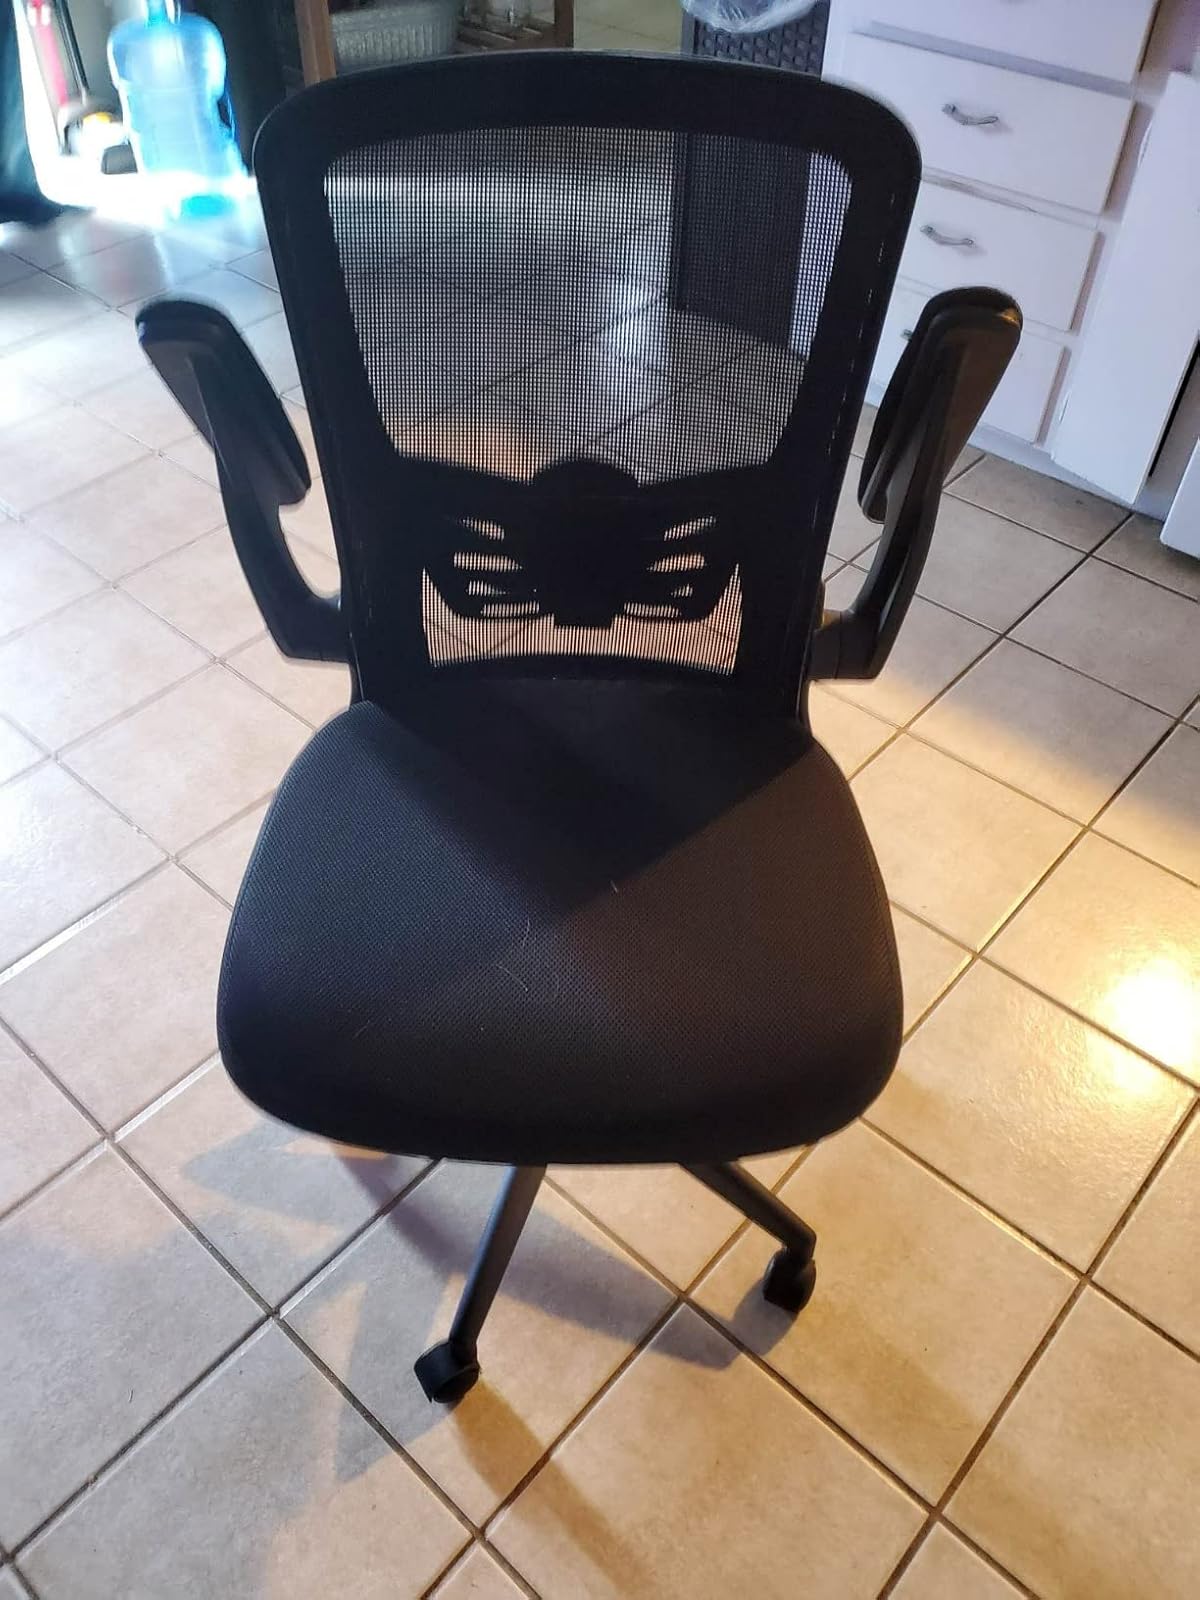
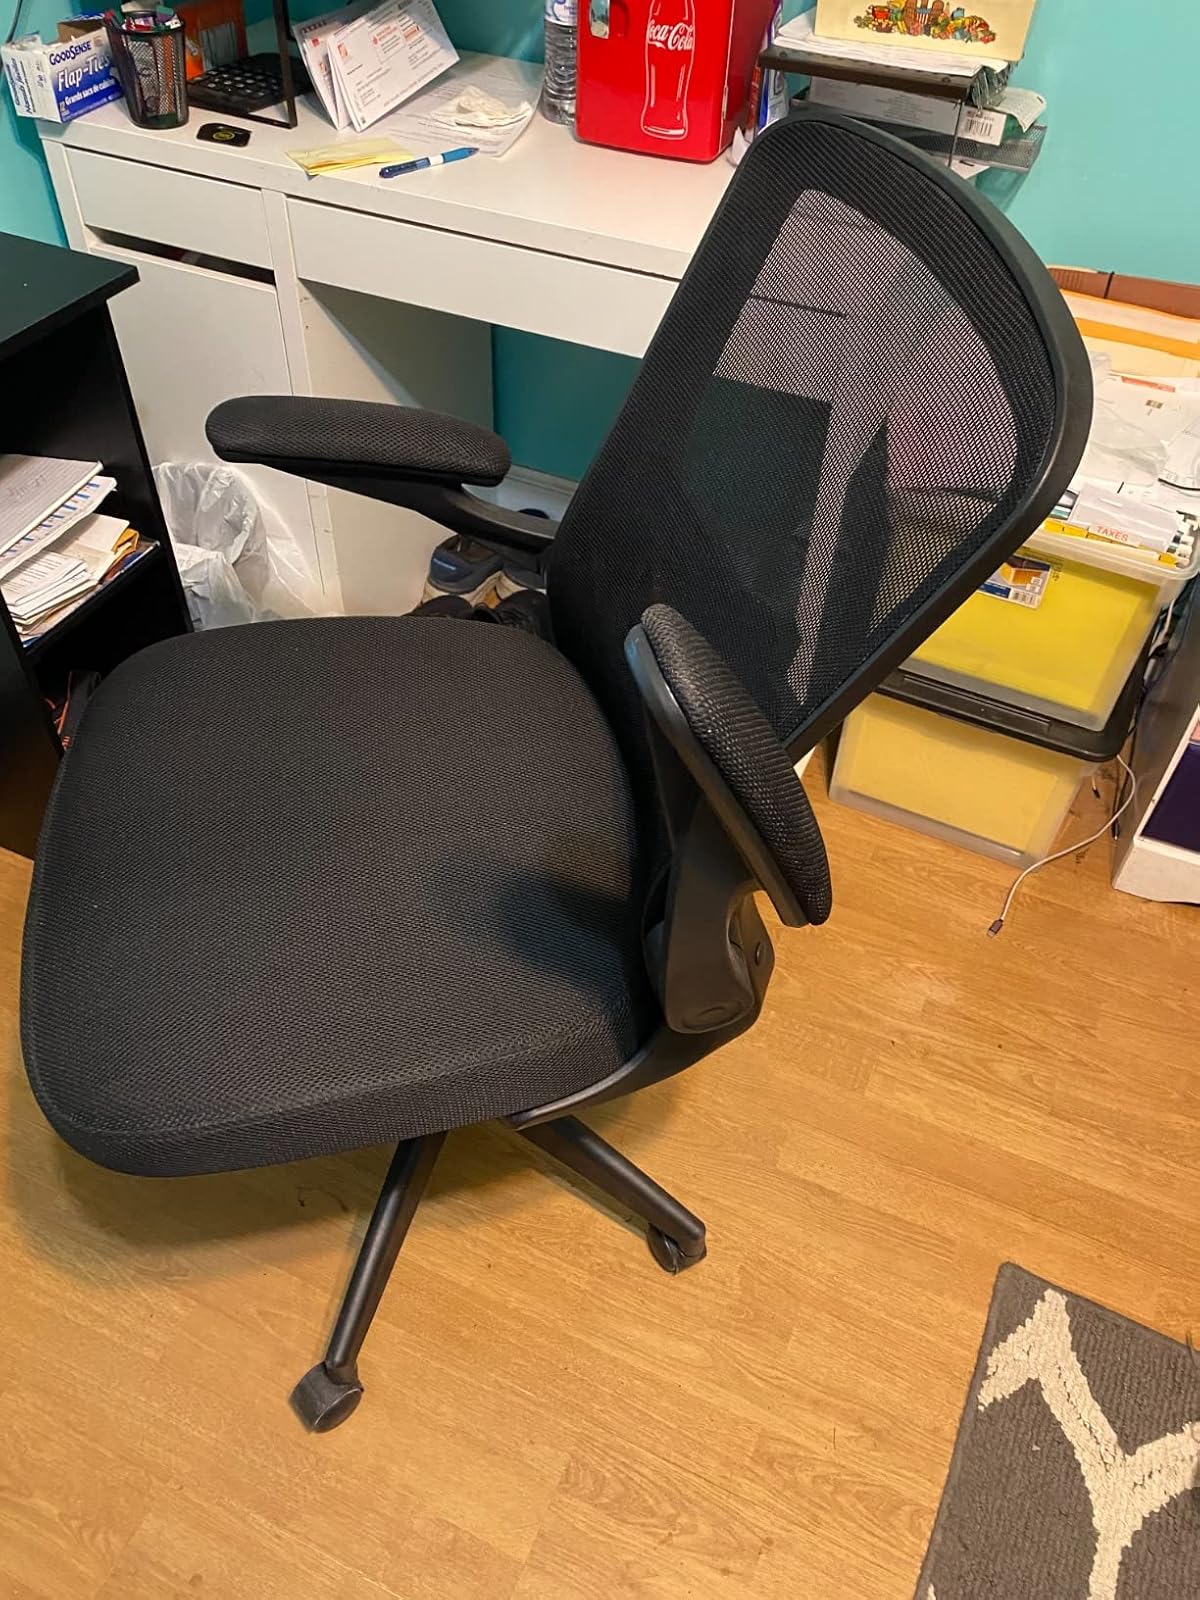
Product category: items_chair
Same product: yes